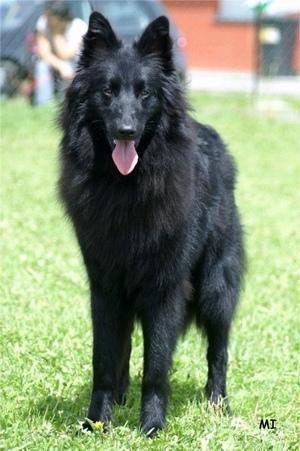
groenendael